Arlington Memorial Bridge

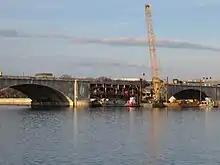
Replacement of the draw span in 2019

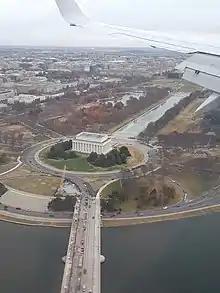
Bridge undergoing repairs

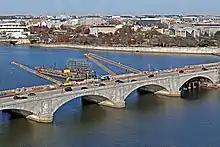
Arlington Memorial Bridge Under Repair in 2019

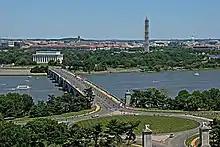
Arlington Memorial Bridge, Looking East

On November 30, 2017, a major renovation of the bridge was announced by the U.S. Department of the Interior. The $227 million ($ in dollars) project was paid for from a wide range of federal funding sources, including a $30 million appropriation. The Federal Highway Administration said that Kiewit Infrastructure had received the contract for the work, which involved replacing the draw span, repairing the approaches, and replacing the deck. Construction began in 2018, and the renovated bridge fully reopened on December 4, 2020.